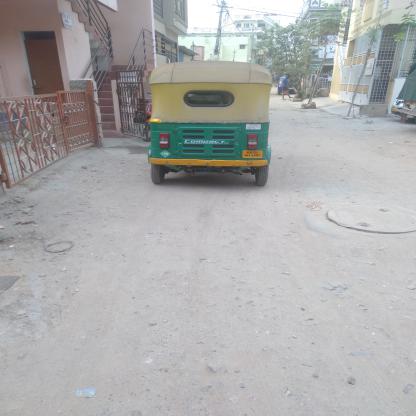
Vehicle type: Auto Rickshaws